2012 Arab Cup U-20

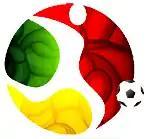

The 2012 Arab Cup U-20 is the fifth edition of the Arab Cup U-20. The tournament was hosted by Jordan between 4 and 18 July 2012.